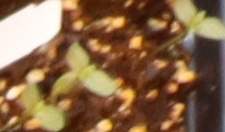
Label: Flax